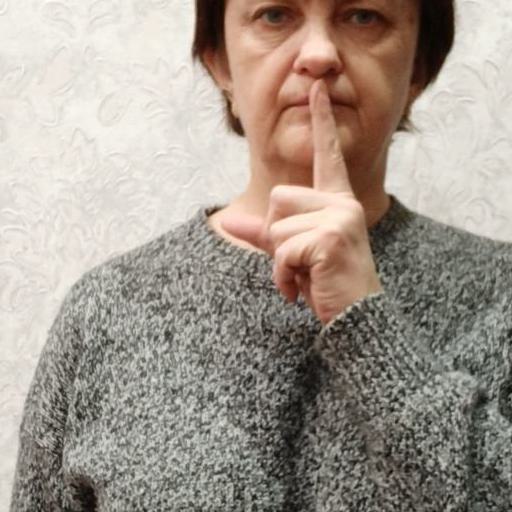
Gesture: mute